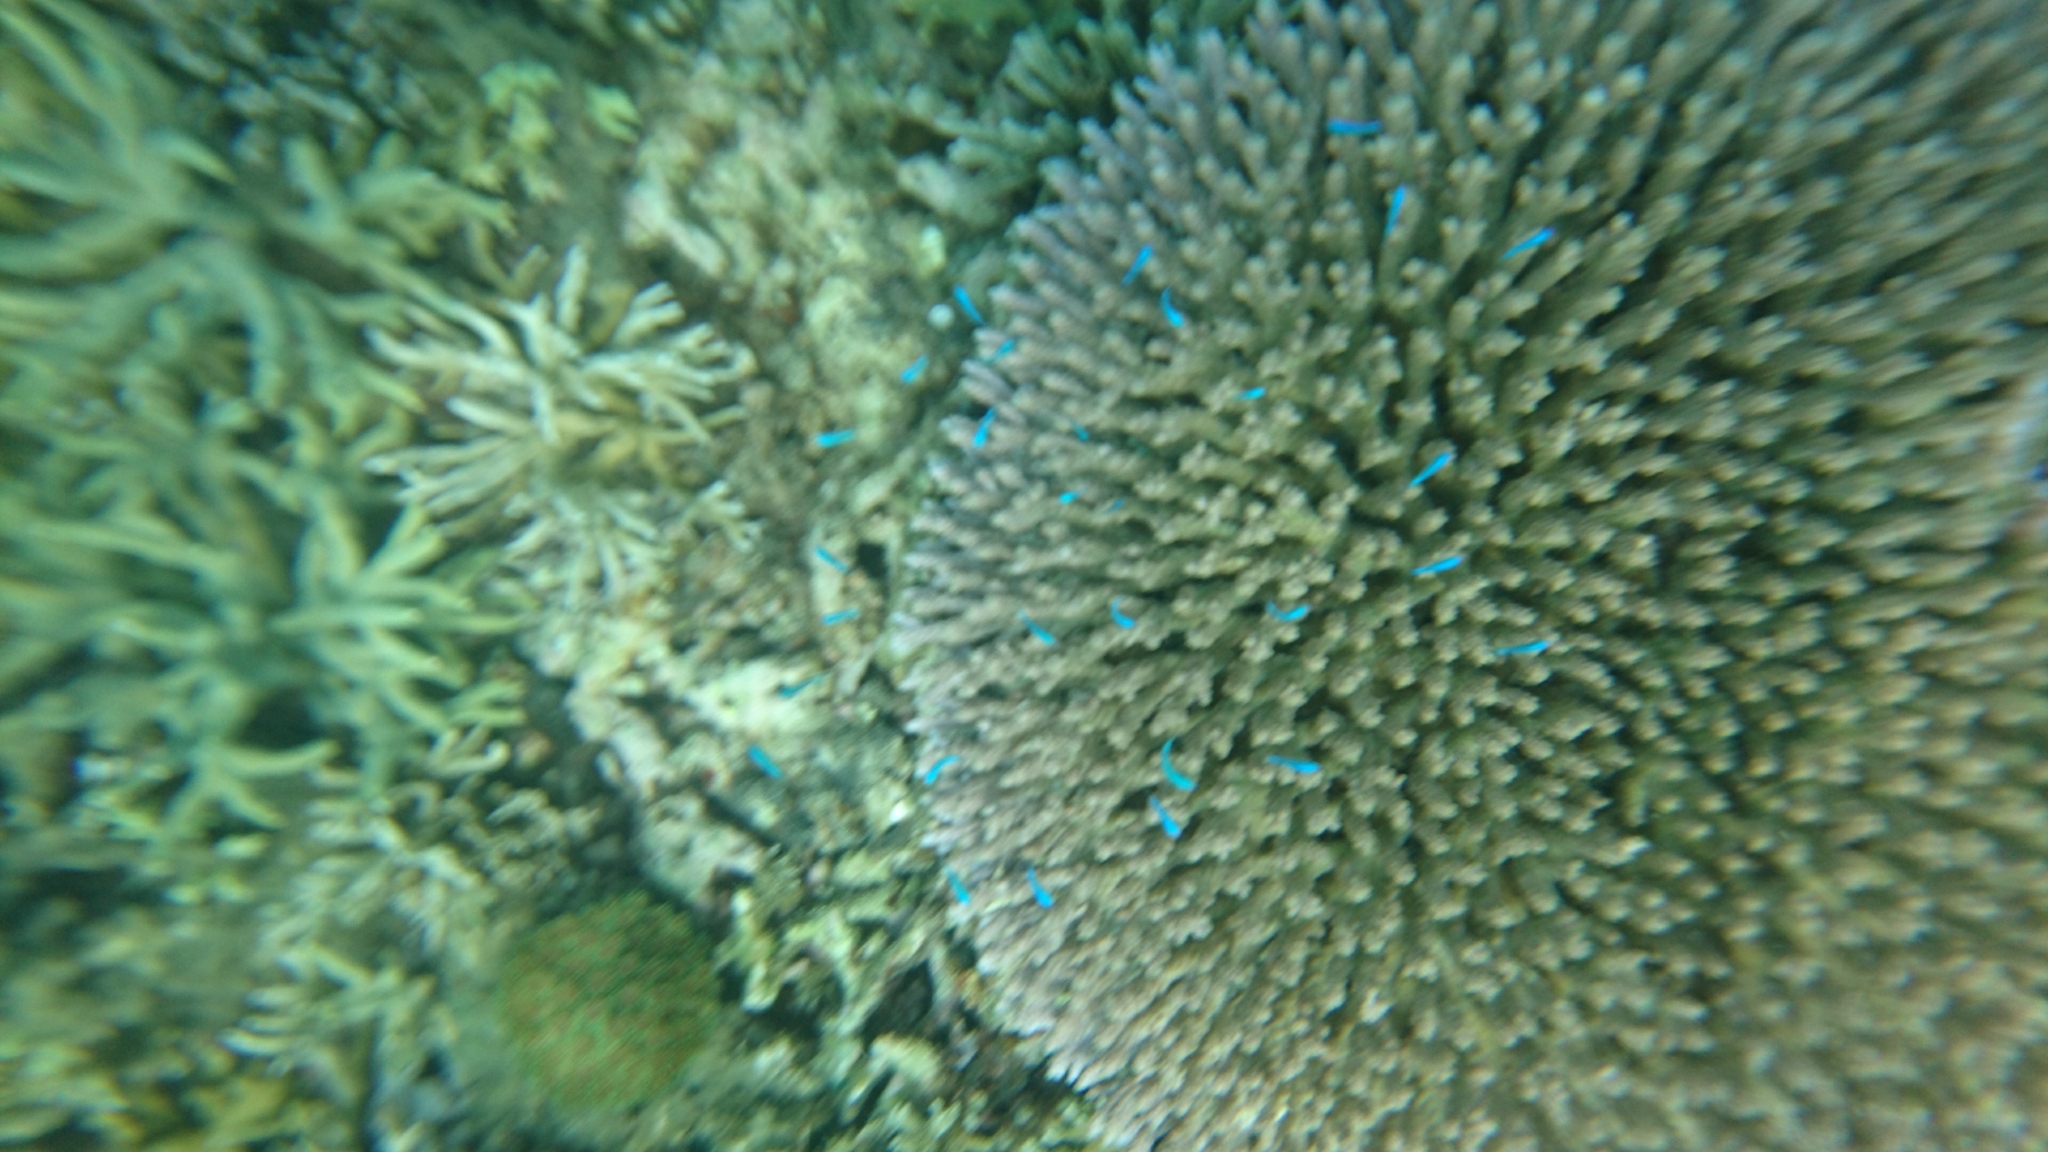
Chromis viridis (Blue-green Chromis)